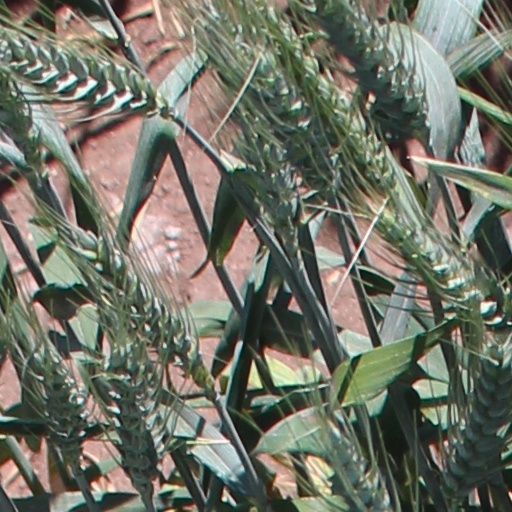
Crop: wheat